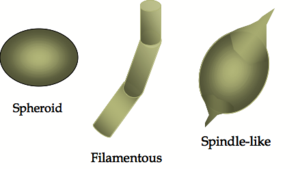
La ceinture de Barberton, dans l'est de l'Afrique du Sud, est une formation géologique qui recèle quelques-uns des plus anciens fossiles témoignant sans conteste de l'existence de la vie à l'époque archéenne. Ces fossiles, de la taille d'une cellule procaryote, ont été trouvés dans des roches vieilles de 3,5 Ga. C'est un excellent endroit pour étudier la vie à l’époque archéenne car des sédiments et des roches métasédimentaires sont exposés.